Stryker

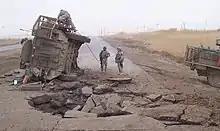
A Stryker rolled over by a buried IED in Iraq. All crew survived, but the vehicle required a factory rebuild before returning to service, 2007.

The Stryker is based on the LAV III light armored vehicle, which was based on the LAV-25 series.